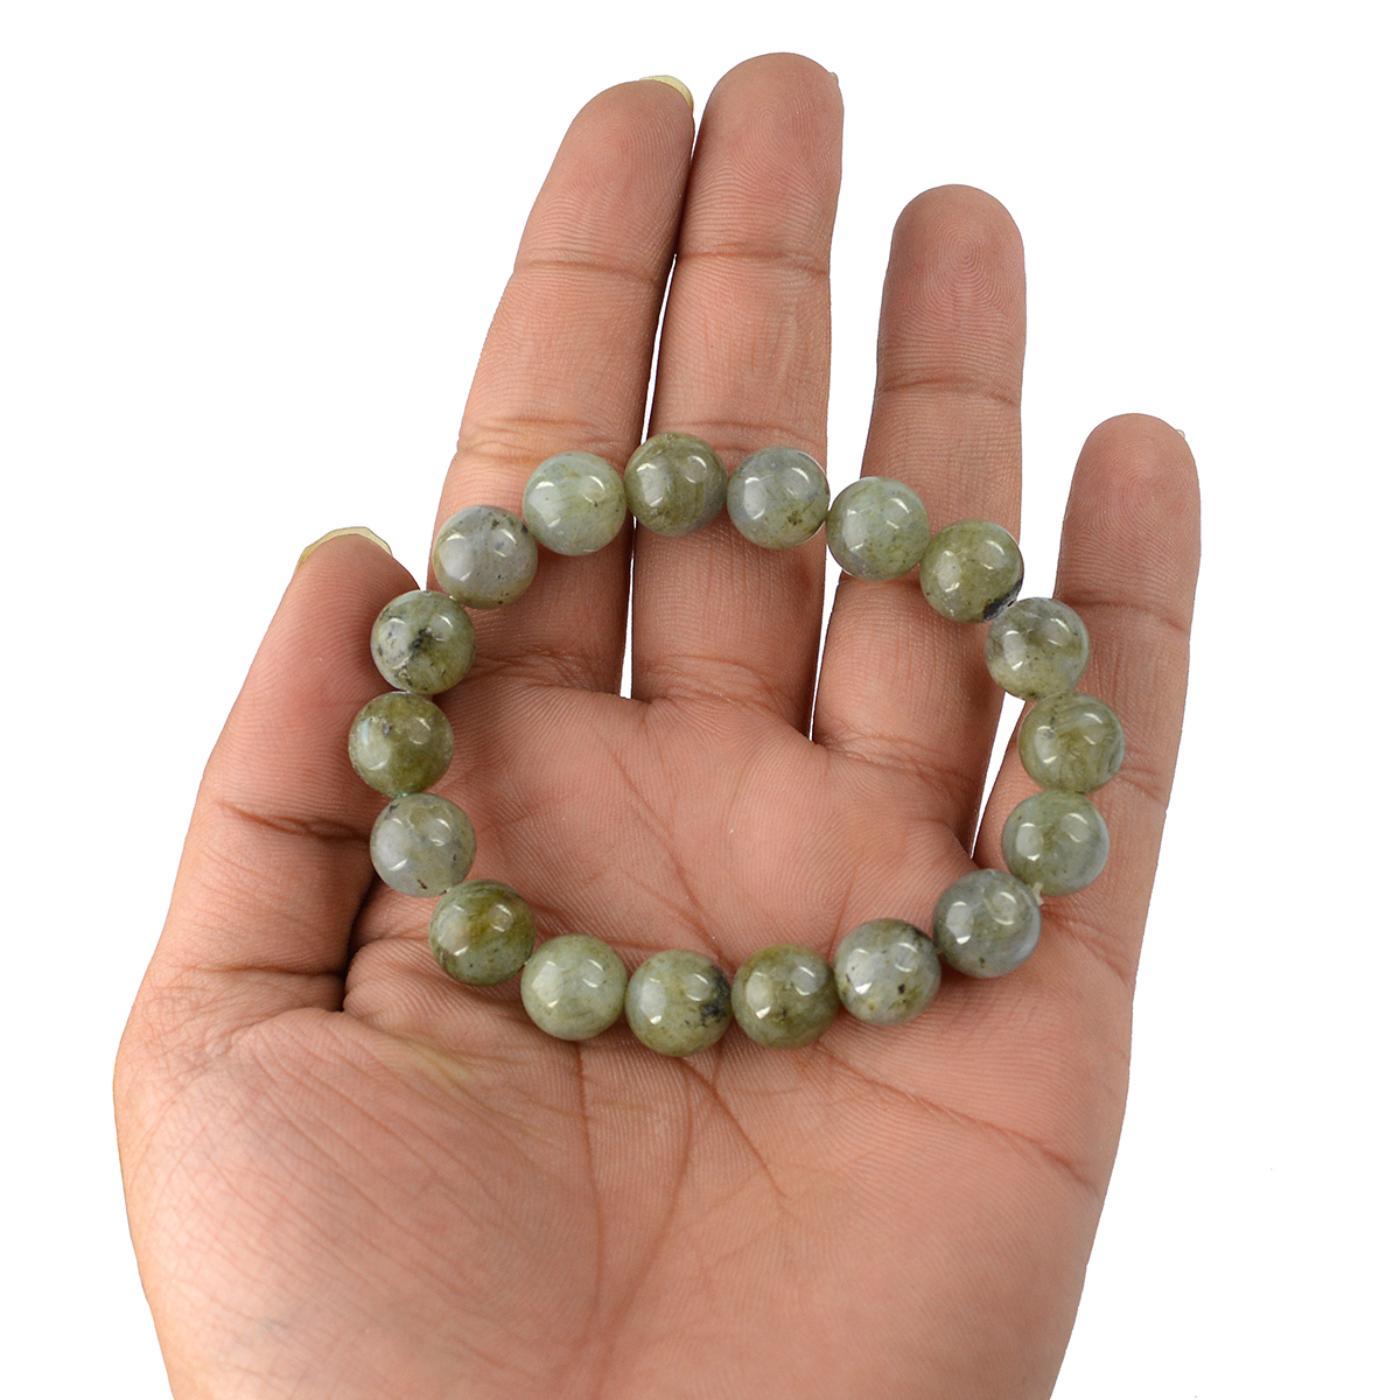
Reiki Crystal Products Labradorite Certified Bracelet Round Bead 10 mm Bracelet for Reiki And Crystal Healing
Type: Bracelets & Bangles
Brand: Reiki Crystal Products
Price: Rs. 625
Stretchable Elastic Handmade Natural Crystal Stone Bracelet | Diameter : 2.5 Inch. | Stone Size - 10 mm | Charged By Reiki Grand Master & Vastu Expert
Features: Stretchable Elastic Handmade Natural Crystal Stone Bracelet | Diameter : 2.5 Inch. | Stone Size - 10 mm | Charged By Reiki Grand Master & Vastu Expert,Natural Healing Stone for Reiki Healing, Crystal Healing, Numerology, Tarot, Astrology, Vastu, Angle Healing & Feng Shui,100% Authentic, Original and Natural Healing Stone / Crystal - small holes, crack marks on the surface or inside the stones are often visible,Material : Natural Healing Stones See Images & Product Description For Healing Properties /Advantages,Stylish Party-Daily-Office-Casual Wear Reiki Healing Stone Bracelet for Men, Women, Boys, Girls. Best for Gifting & Personal Use.
Included: Pack of 1 X Labradorite_10mm_Certified_Bracelet